Space Shuttle external tank

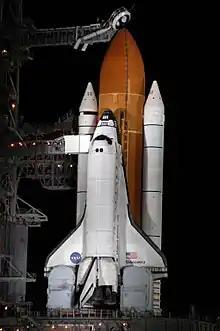
before the launch of STS-116 in December 2006. Beneath "Discovery"'s wings are the tail masts, which provide several umbilical connections to the orbiter, including a liquid-oxygen line through one and a liquid-hydrogen line through another. Seen above the golden external tank is the vent hood (known as the "beanie cap") at the end of the gaseous oxygen vent arm, extending from the fixed service structure. Vapor boils off the liquid oxygen in the external tank. The hood vents the oxygen vapor away from the Space Shuttle vehicle.

The external hardware, ET–orbiter attachment fittings, umbilical fittings, and electrical and range safety system weigh .